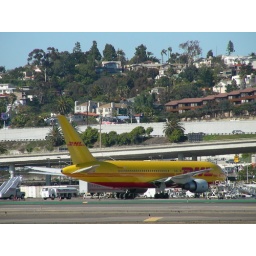
Boeing 767 formerly in Airborne Express colors, newly painted in the bright yellow and red of DHL.